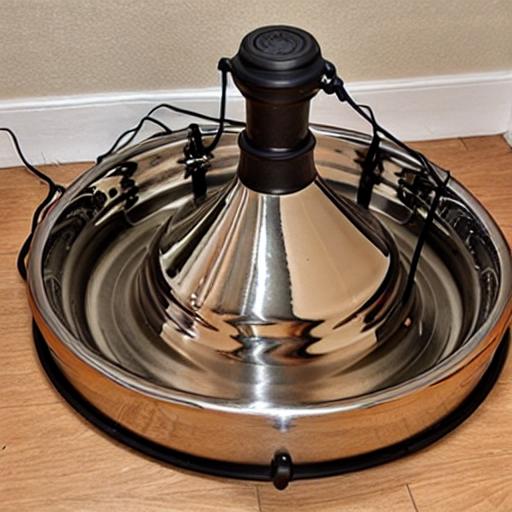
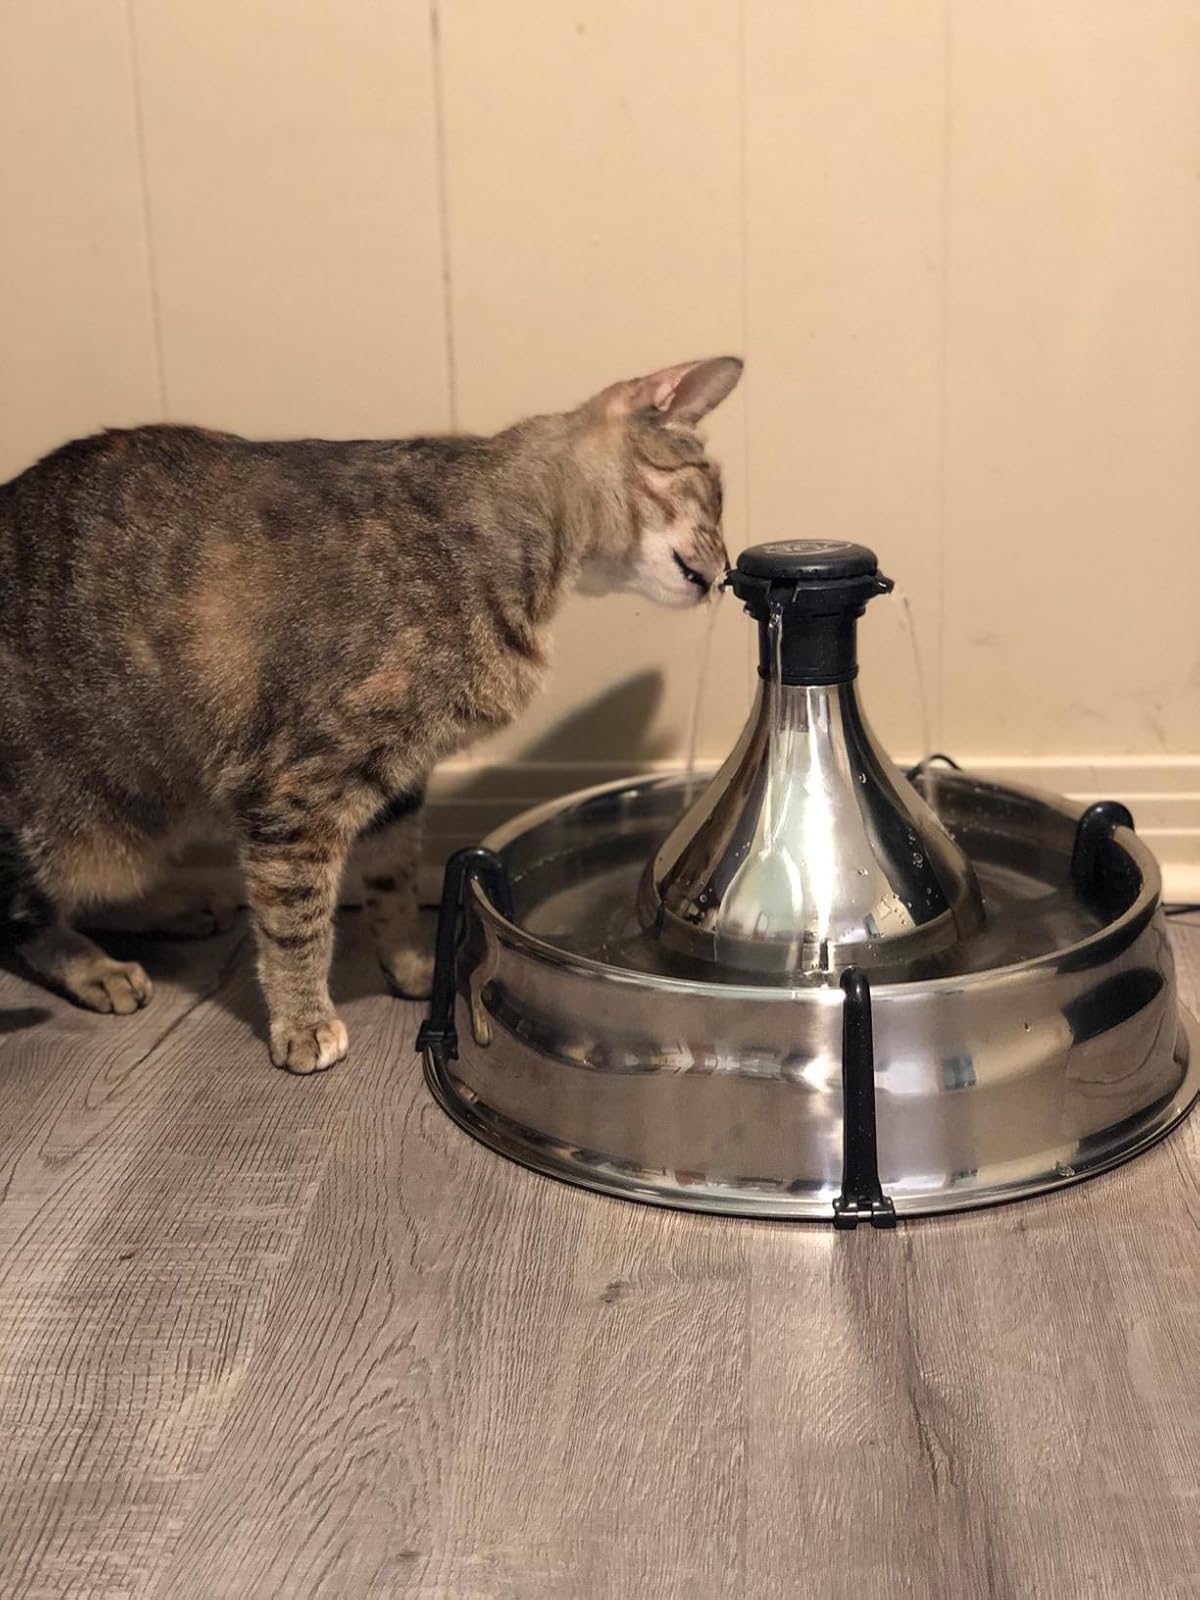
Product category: items_bowl
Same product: no